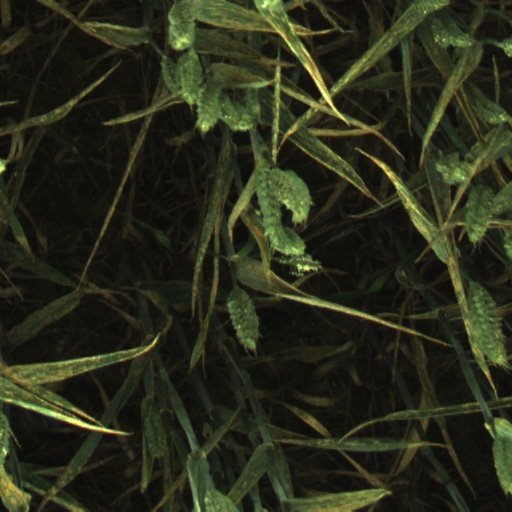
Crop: wheat